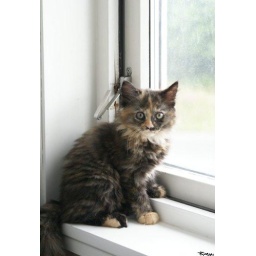
My little friend, sitting in the window. Looking at the cars driving by :)